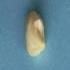
Maize quality: Good